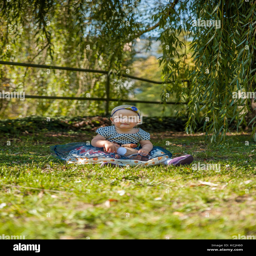
baby girl sitting on the grass and playing with her teddy bear